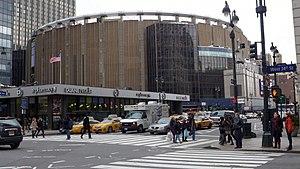
Les MTV Video Music Awards 2016 ont eu lieu le 28 août 2016 au Madison Square Garden de New York. Les artistes qui dominent les nominations cette année sont la chanteuse Beyoncé avec 11 nominations, arrive ensuite la chanteuse britannique Adele avec 8 nominations ainsi que la chanteuse américaine Ariana Grande avec 5 nominations. L'artiste le plus récompensé lors de la cérémonie est la chanteuse Beyoncé avec pas moins de 8 trophées remporté.